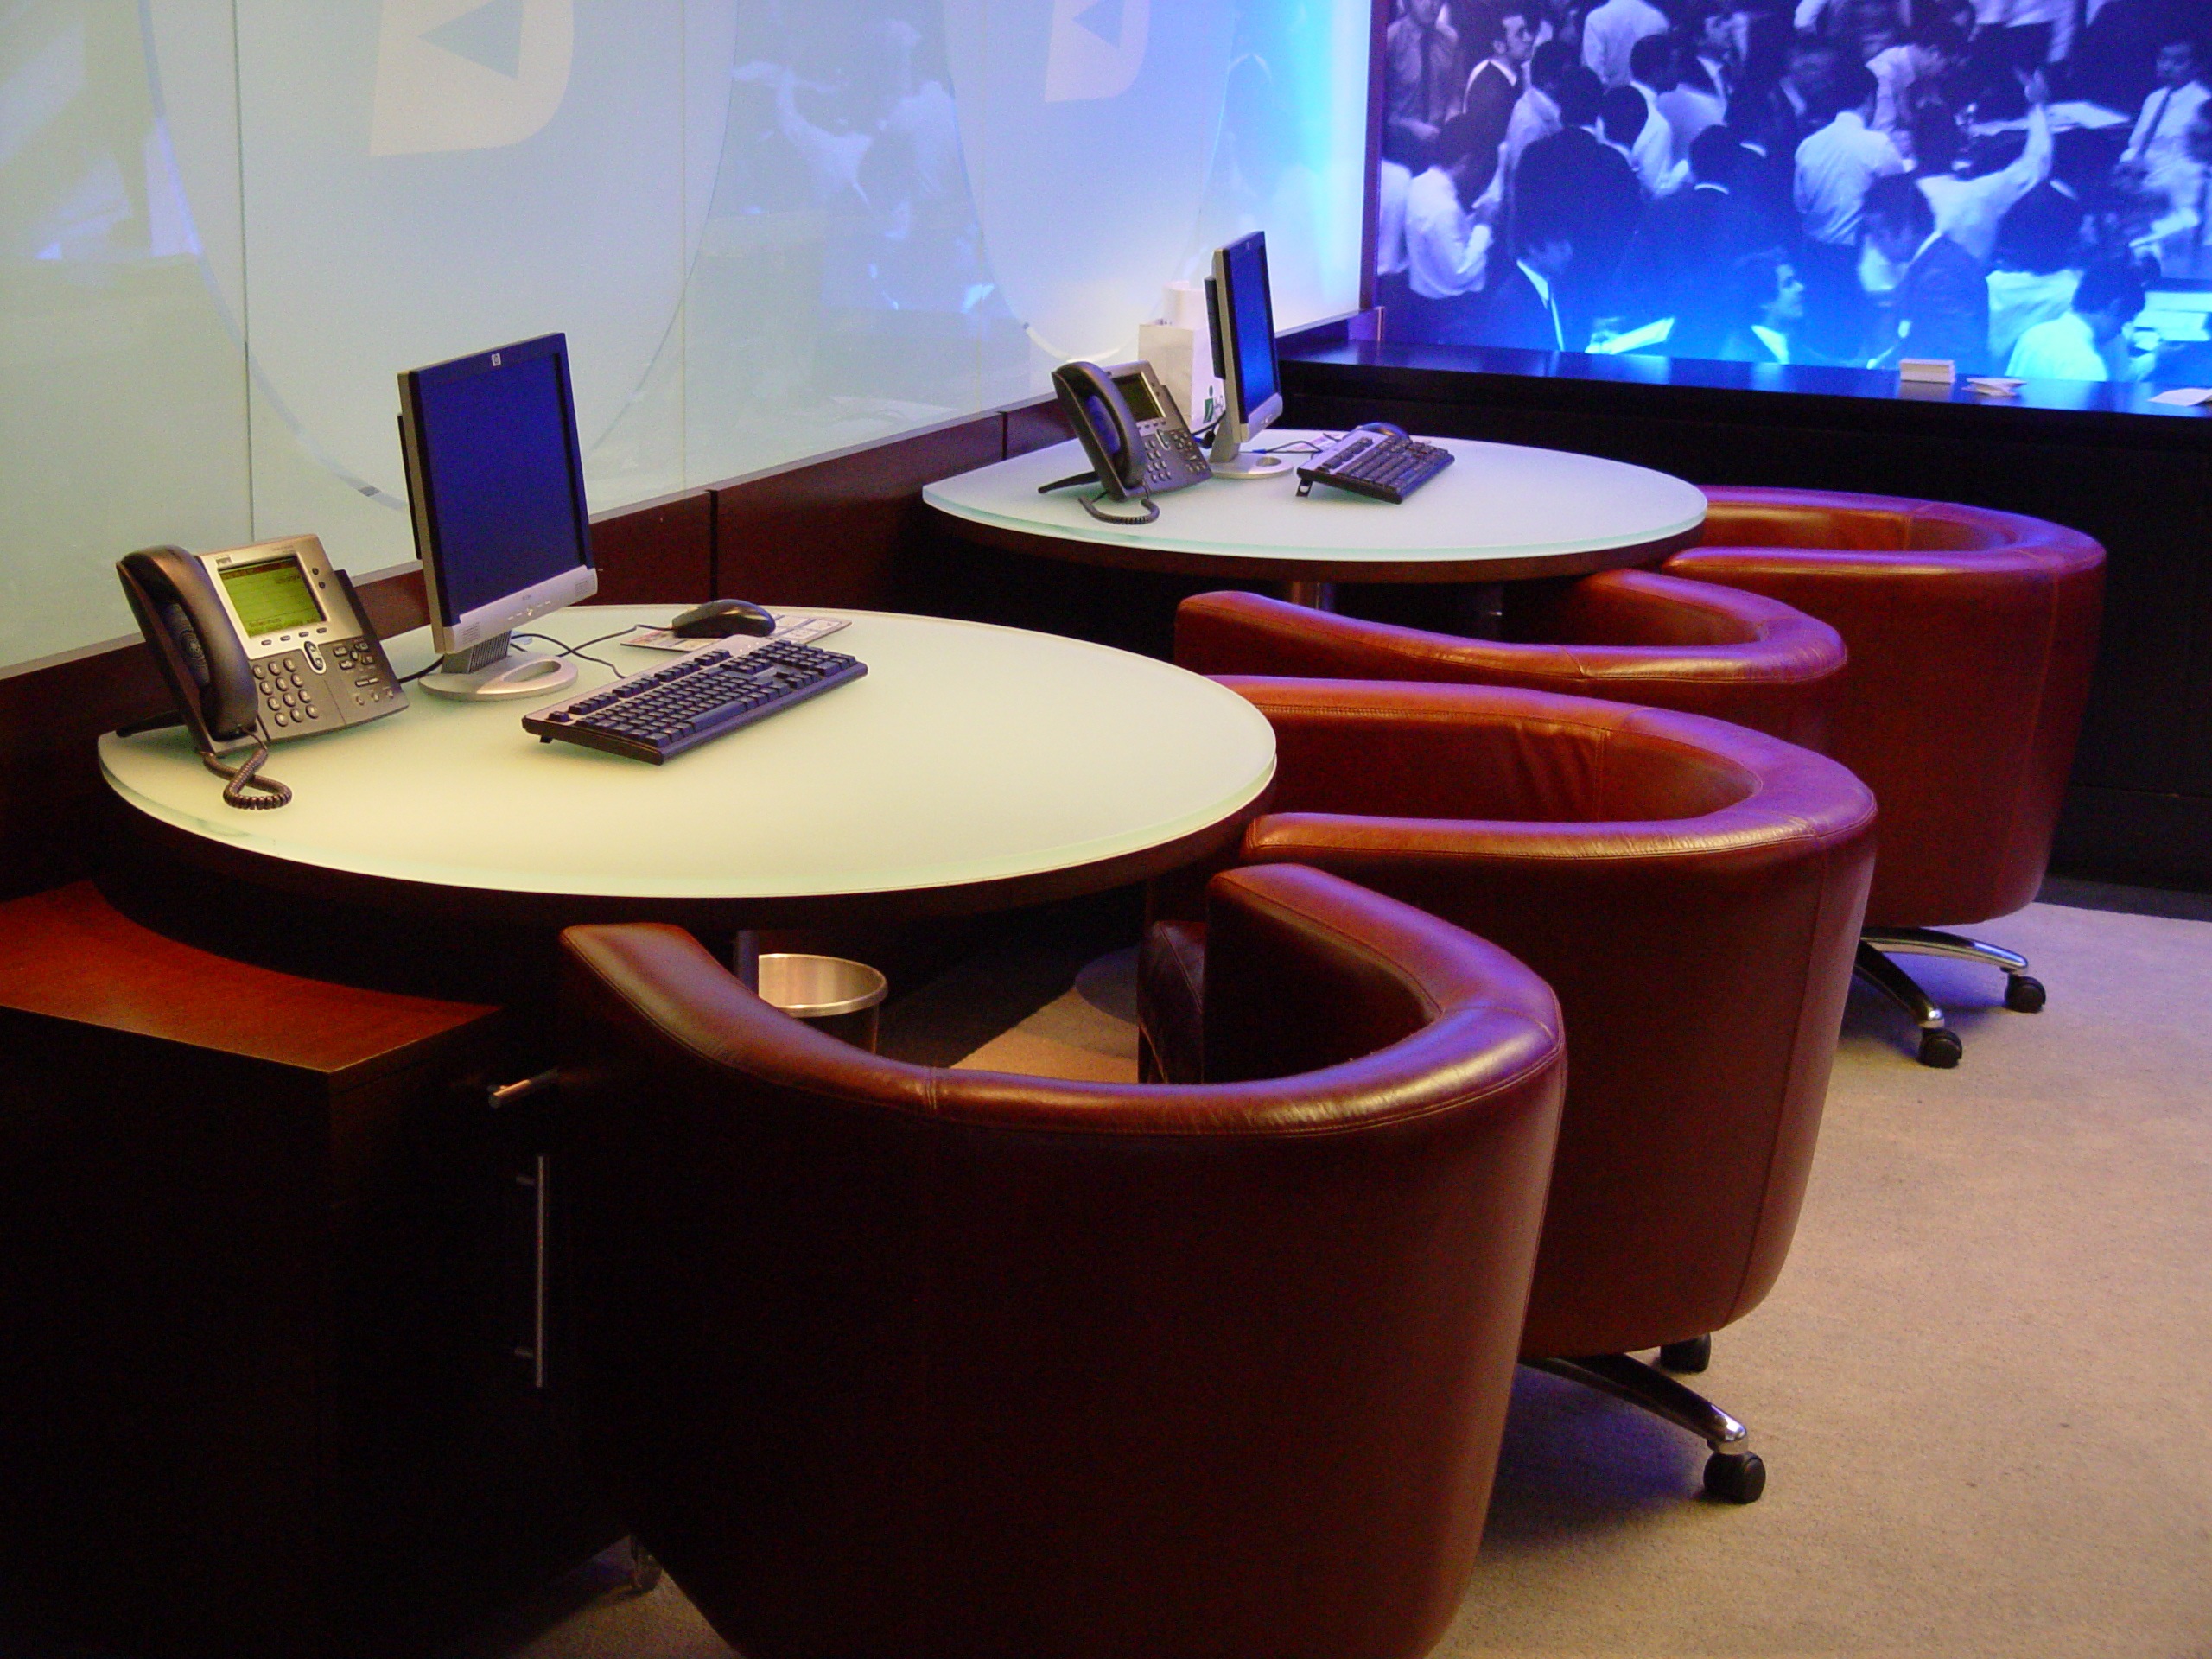
table, desktop, office, living room, business, furniture, room, interior design, design, pc, shape, bovespa, compiter